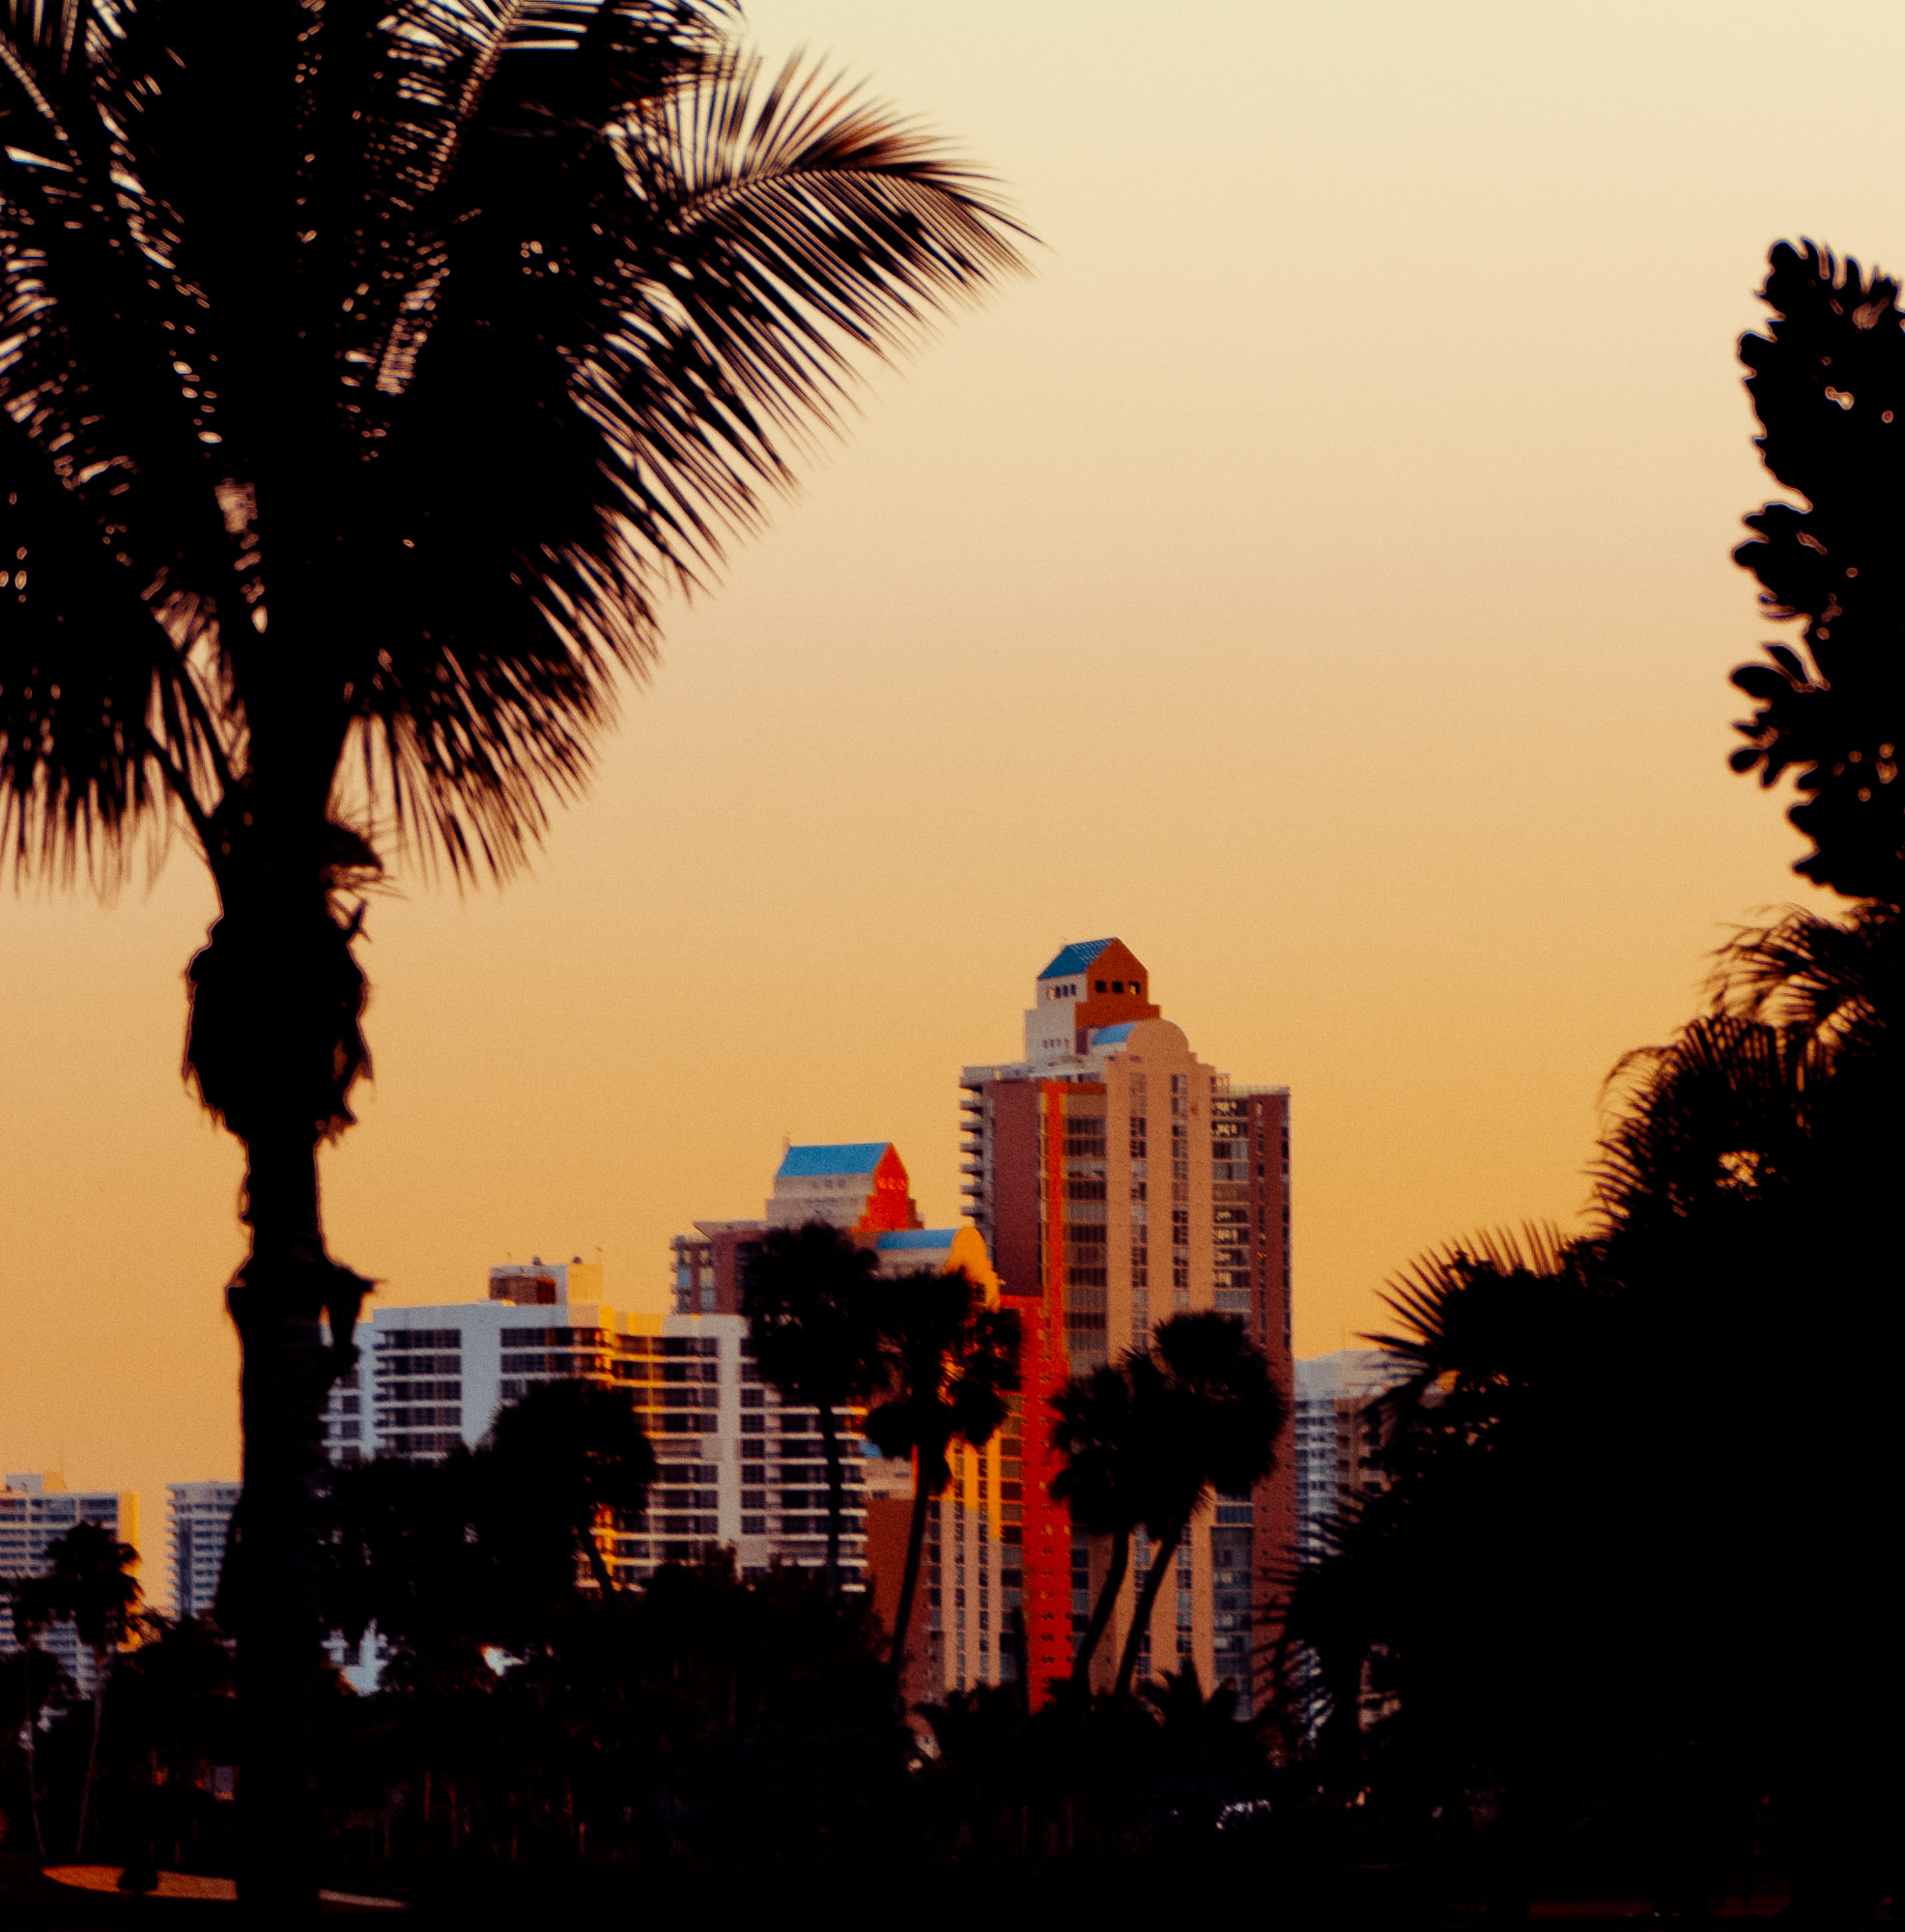
tree, horizon, silhouette, sunset, skyline, morning, building, dawn, city, skyscraper, cityscape, dusk, evening, green, palm, 2013, miami, aventura, human settlement, woody plant, arecales